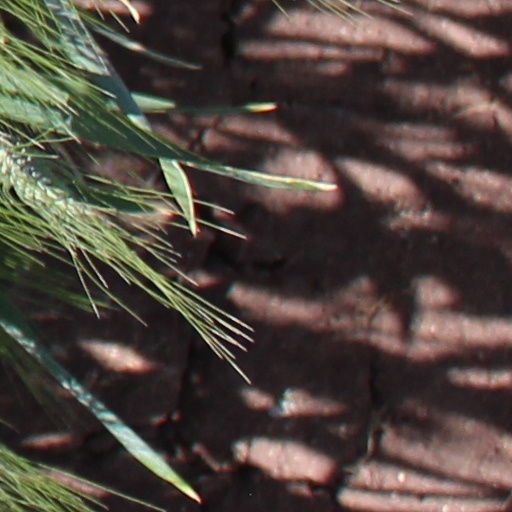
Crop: wheat